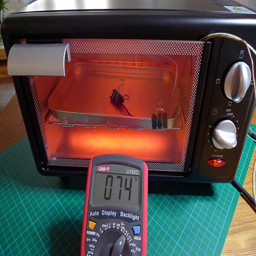
A microwave on with a temperature device in the front.
Some sort of an experiment is being conducted using a toaster oven.
A voltage meter in front of a toaster oven.
an image of a bug in the microwave with timer
A temperature gauge attached to a toaster oven with two binder clips inside.